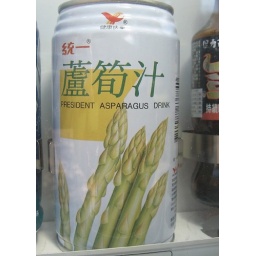
A drink we spotted in a vending machine in Taipei. No, we didn't drink any!